2011 Brownlow Medal

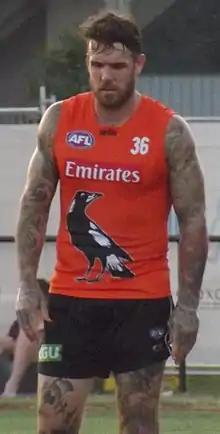
2011 Brownlow Medallist, Dane Swan

The 2011 Brownlow Medal was the 84th year the award was presented to the player adjudged the fairest and best player during the Australian Football League (AFL) home and away season. Dane Swan of the Collingwood Football Club won the medal by polling thirty-four votes during the 2011 AFL season.